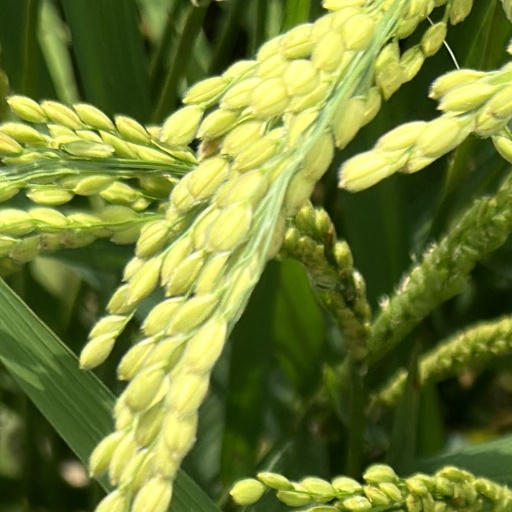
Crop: rice